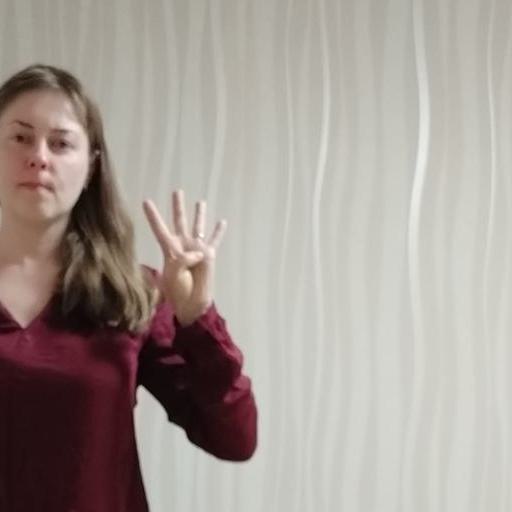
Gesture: four